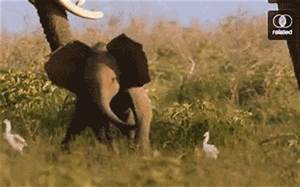
Label: elefante